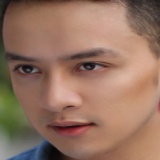
ca sĩ Cao Thái Sơn